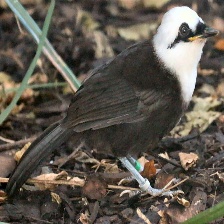
Species: SAMATRAN THRUSH
Scientific name: MYOPHONUS CASTANEUS